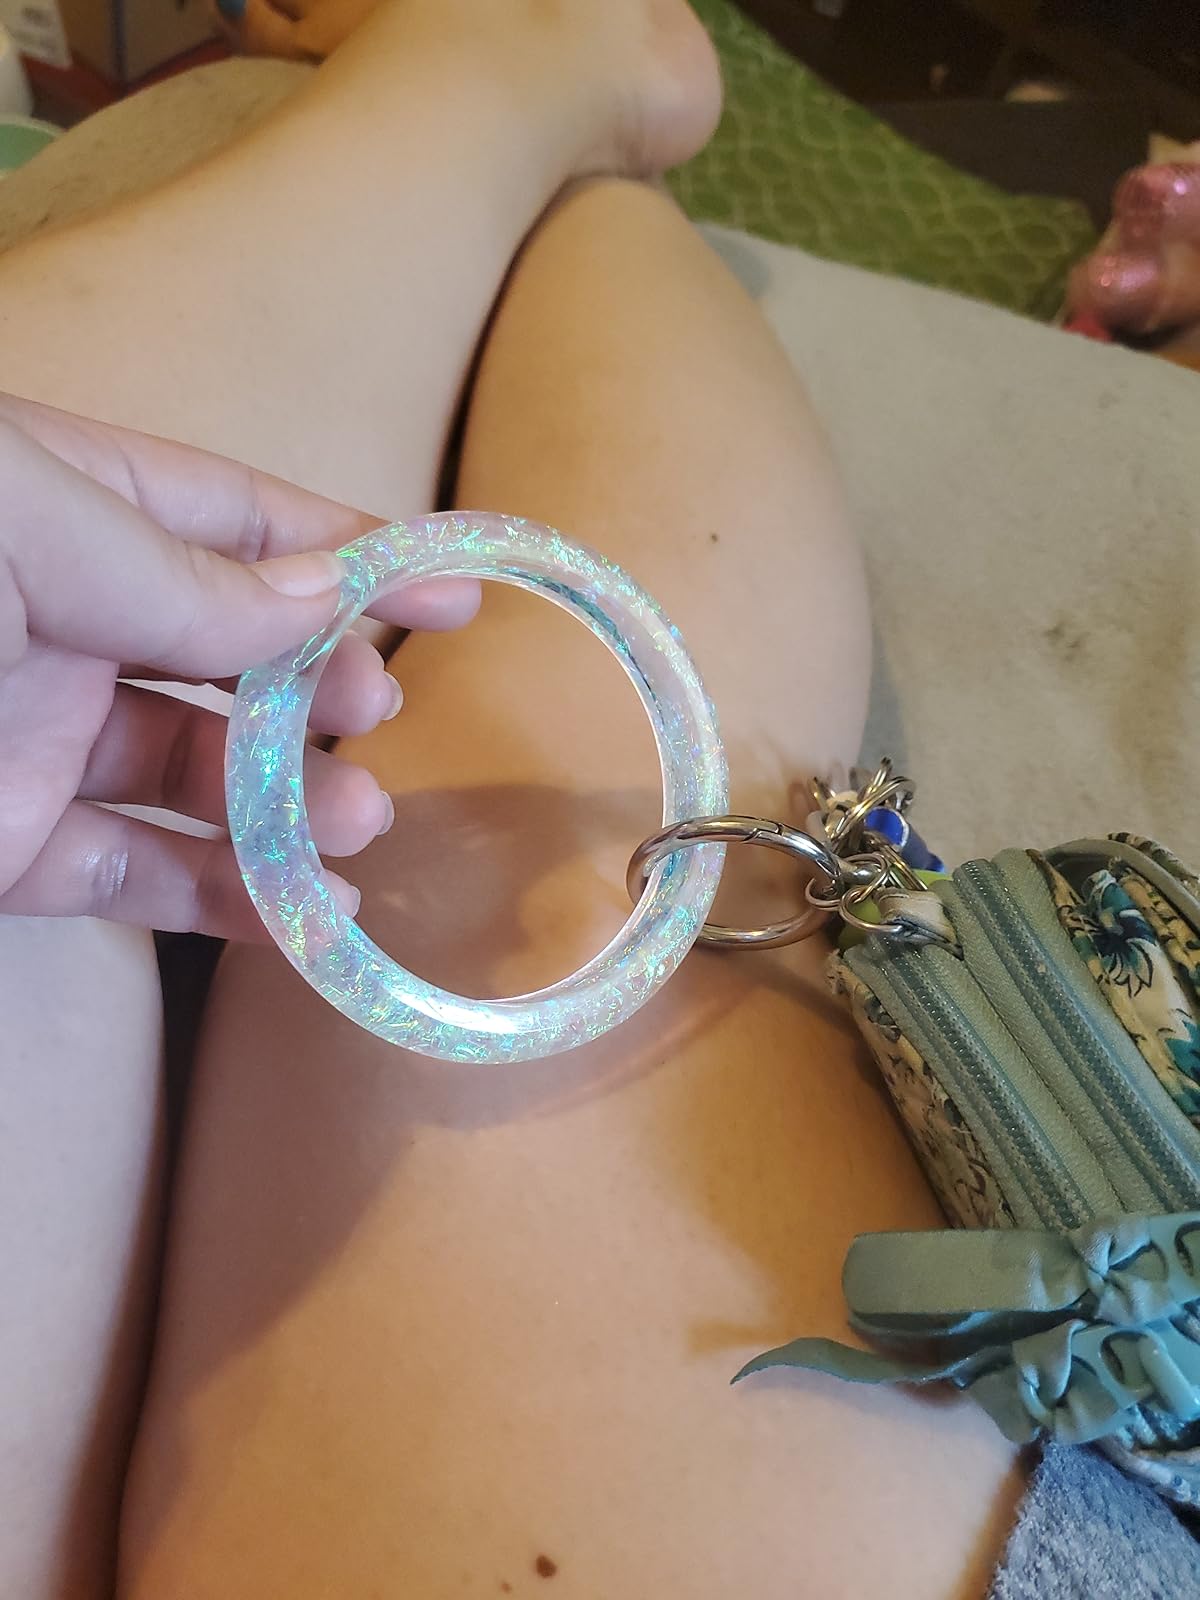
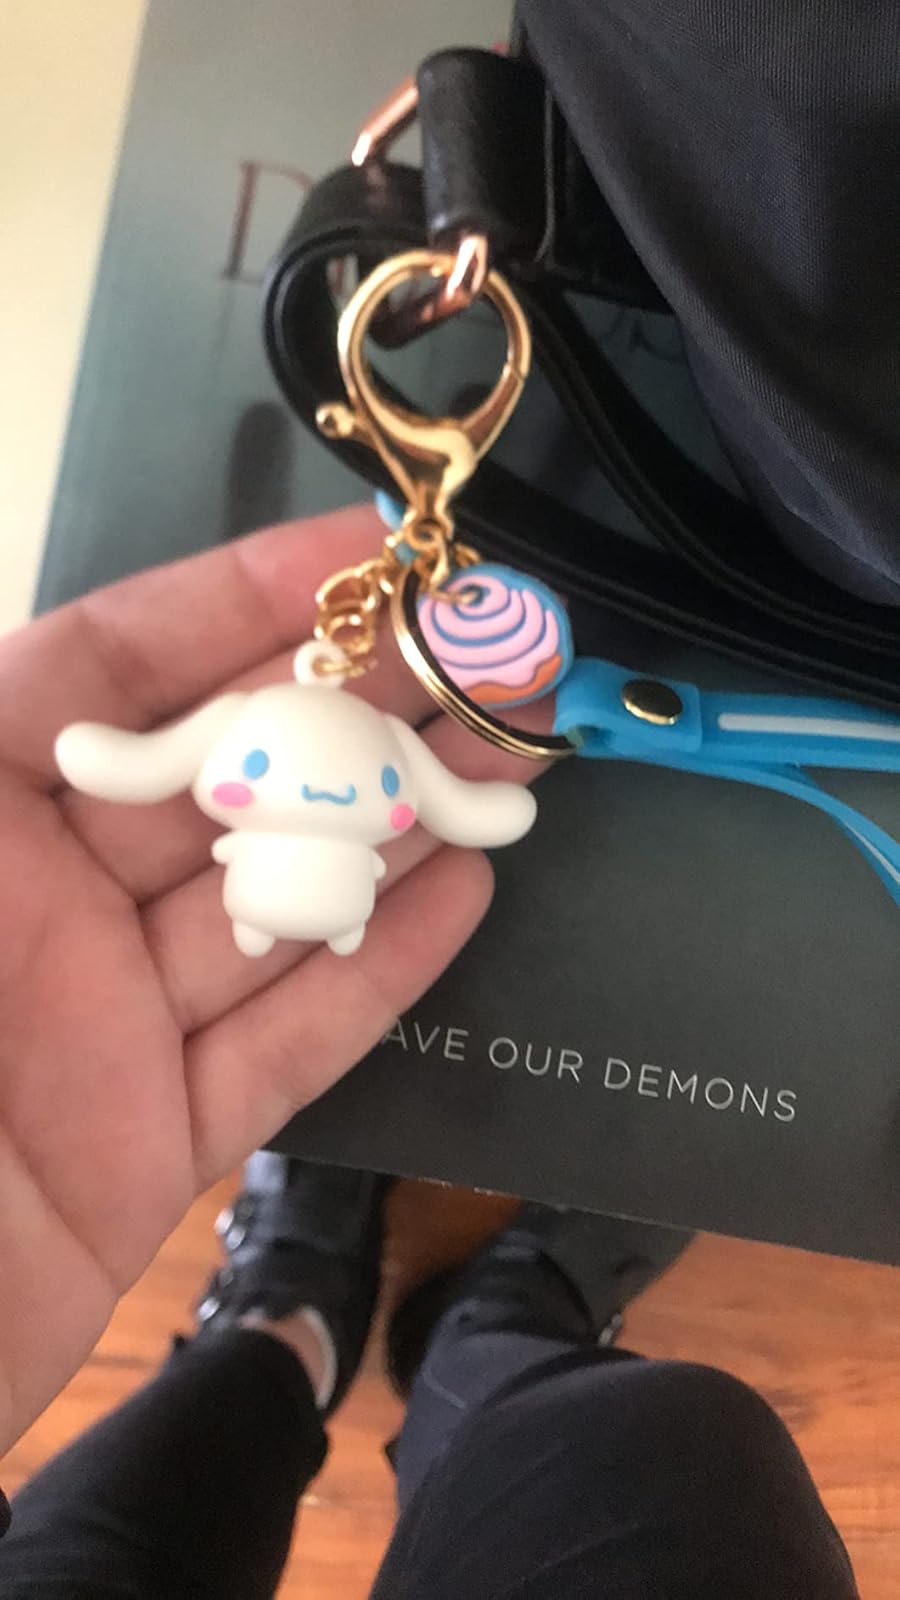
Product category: accessories_keychain
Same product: no